Old Oak Common Depot

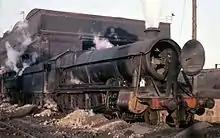
GWR 4700 Class 2-8-0 express freight loco 4706 being serviced at Old Oak Common on 15 December 1963

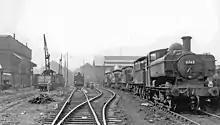
Steam locomotives near the coaling plant, September 1956

Following the reconstruction of Paddington station and the introduction of larger locomotives and new routes, the Great Western Railway (GWR) required a larger depot than that at the 1855 constructed Westbourne Park, at which to service its locomotives and carriages.